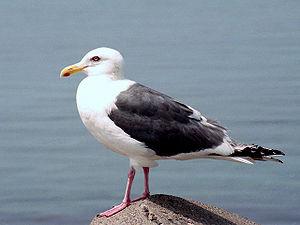
Goéland est un nom vernaculaire ambigu désignant les espèces d'oiseaux marins de la famille des laridés appartenant au genre Larus ainsi que d'autres espèces de cette famille appartenant à d'autres genres. Sur les côtes européennes, l'espèce la plus commune est le Goéland argenté.
Le Goéland à manteau ardoisé est une espèce d'oiseaux de mer de la famille des laridés. Au sein de cette famille dont il est l'un des plus grands représentants, il fait partie du groupe dit des « grands goélands à tête blanche ».